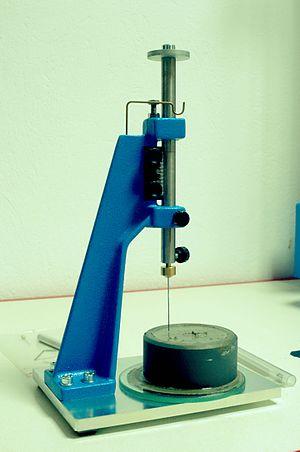
Appareil de Vicat pour mesurer le temps de prise d'une pâte de ciment.
Le point de ramollissement Vicat ou la température de ramollissement Vicat ou la dureté Vicat indique, par la mesure d'un enfoncement de 1 mm d'une aiguille donnée, la température à laquelle la résistance mécanique d'une matière thermoplastique devient insuffisante. Le point Vicat est lié à la résistance à la chaleur du matériau. Le dispositif, dit « appareil de Vicat », a été développé par l’un des pionniers du ciment artificiel au XIXᵉ siècle, Louis Vicat.
L' essai de prise du ciment est un essai en laboratoire qui consiste à déterminer le temps disponible pour la mise en œuvre in situ des mortiers et des bétons.
Ce lexique reprend les termes employés en maçonnerie dans l'usage de la chaux